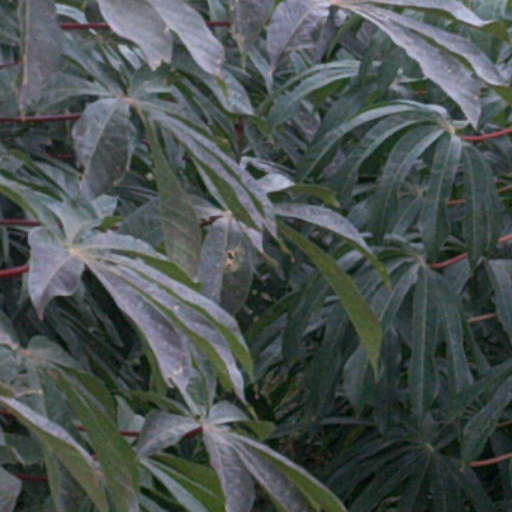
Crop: cassava